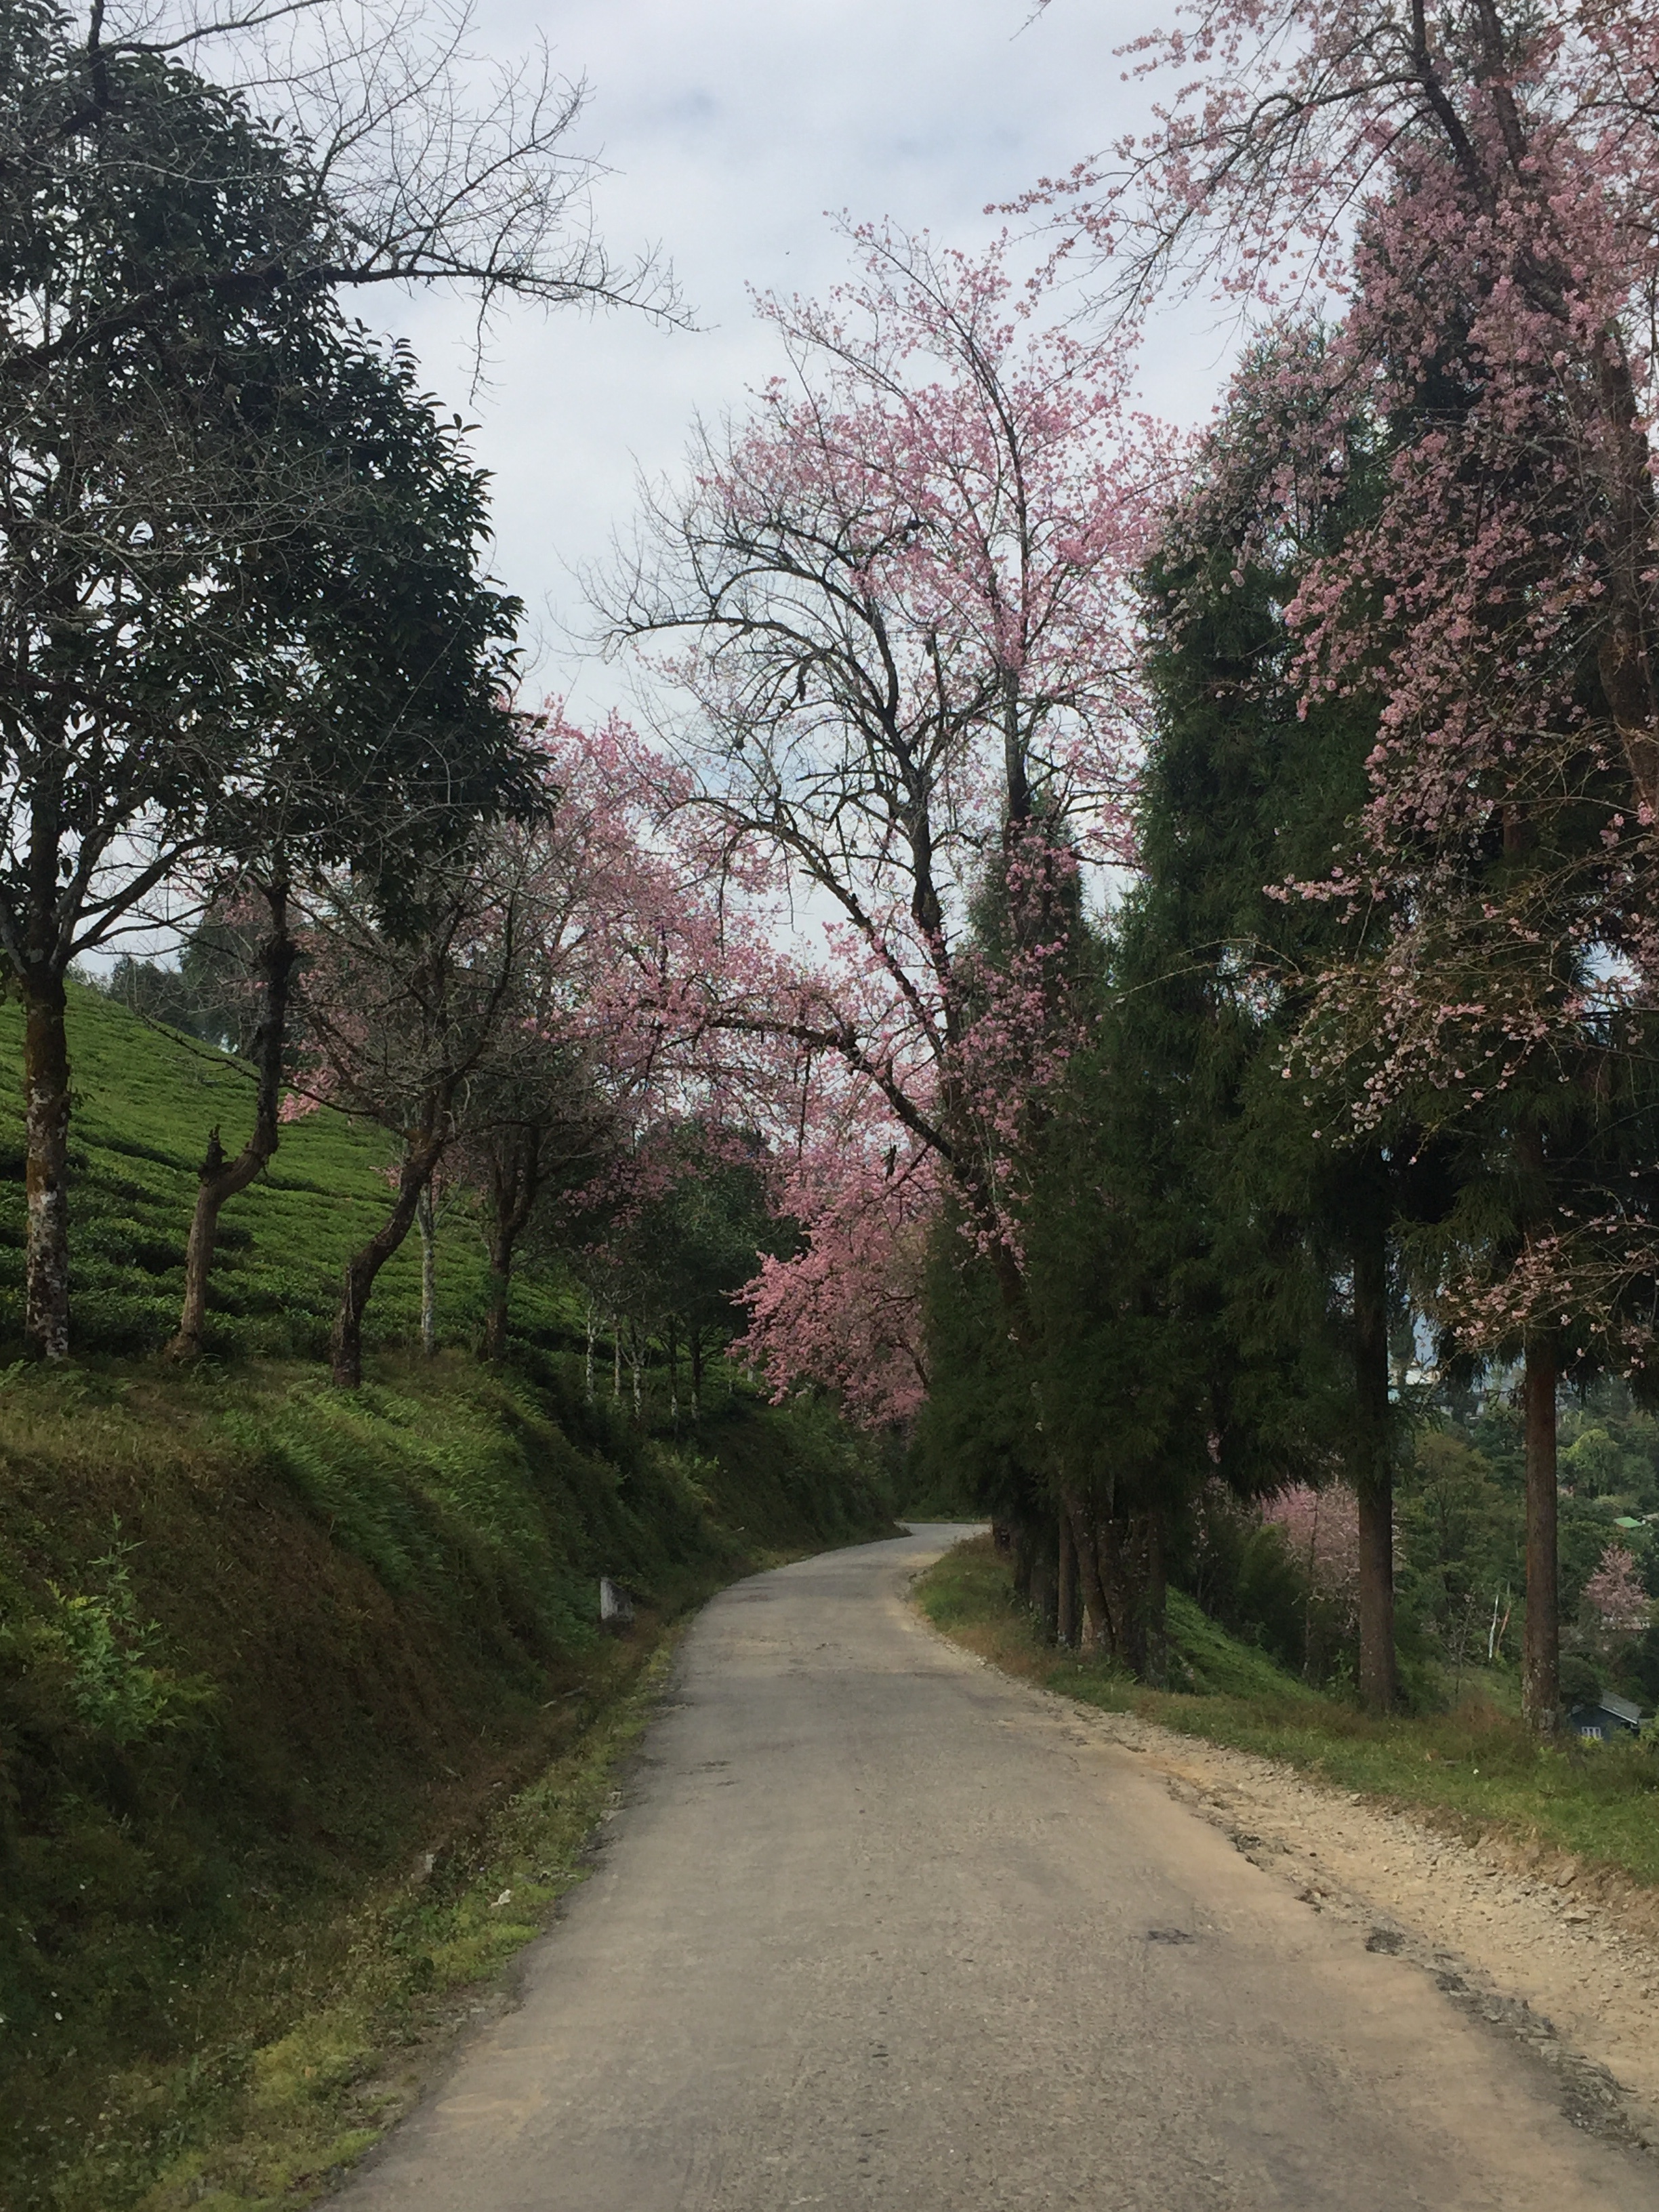
tree, blossom, plant, road, leaf, flower, spring, autumn, park, garden, season, cherry blossom, waterway, rural area, woody plant